Tennent Caledonian

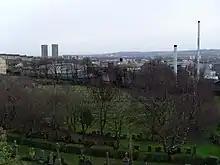
Tennent's Wellpark Brewery, next to the Glasgow Necropolis, with the now-demolished Bluevale and Whitevale Towers and Celtic Park in the background

Wellpark Brewery was originally known as the Drygate Brewery. It was founded as H. & R. Tennent in 1740 at Drygate Bridge, near Glasgow Cathedral, by Hugh and Robert Tennent, although brewing had taken place at the same site on the banks of the Molendinar Burn by their ancestor, Robert Tennent, since 1556, making it the oldest continuous commercial concern in Glasgow.